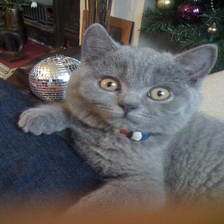
Species: cat
Breed: British Shorthair